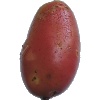
Label: Potato Red Washed 1